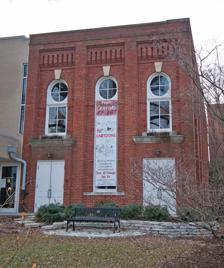
Building: Old Library Building (Maysville, Kentucky)
Country: United States of America
Year built: 1880
United States historic place Old Library Building U.S. National Register of Historic Places Show map of Kentucky Show map of the United States Location 221 Sutton St., Maysville, Kentucky Coordinates 38°38′54″N 83°46′3″W / 38.64833°N 83.76750°W / 38.64833; -83.76750 Built 1878–1880 Architectural style Italianate NRHP reference No. 74000895 Added to NRHP August 30, 1974 The Old Library Building was chartered by the Maysville and Mason County Library, Historic and Scientific Association in 1878 and built between 1878 and 1880.  It is the last of four libraries established in Maysville, Kentucky in the nineteenth century. It was preceded by the Maysville Lyceum – chartered in 1839, the Maysville Athenaeum – 1840, and the Maysville Library - date unknown, but no longer in existence by 1859. The brick structure is long and narrow, set perpendicular to the street.  The original front of the building facing Sutton Street was a bare brick wall.  In 1973, a new wing was added with windows matching the original side elevation with the insertion of plain double doors into the end bays. Structurally, there are tall narrow brick piers between which the actual wall is recessed, but most of the wall consists of the apparent frames of the tall, narrow two-story windows, which seem to occupy most of the surface.  The deepest windows have round arches at the top with prominent stone keystones . Circular windows, framed in wood, are inserted within the arch. Above the keystones and within the vertical panels are corbelled brick features with narrow slits that suggest machicolation . Apparently, there has never been an ornamental cornice . The scale of the two-story windows is non-residential and the form suggests a mid-19th-century Italianate style often applied to semi-public buildings such as fire stations, banks, Masonic meeting halls, and libraries.  The interior originally consisted of a single long hall with gallery above. It is now reached by a staircase at the far end that splits above a central landing to lead up to the gallery on either side. The gallery is supported turned columns above newel posts . References